Bountiful Tabernacle

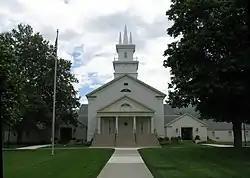

Bountiful Tabernacle is a historic Mormon tabernacle building at Main and Center Streets in Bountiful, Utah, United States.